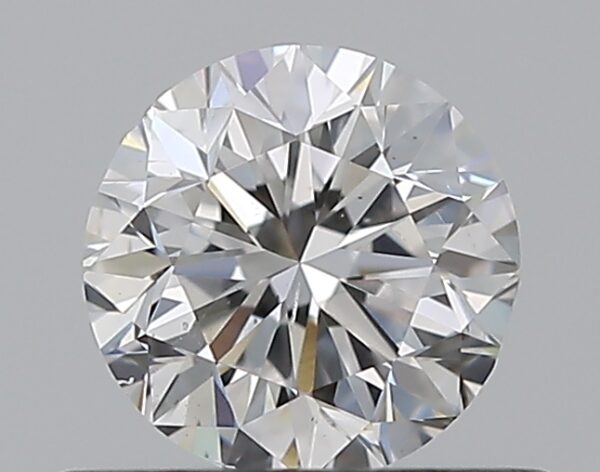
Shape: round
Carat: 0.5
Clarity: SI1
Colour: D
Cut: GD
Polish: EX
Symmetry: GD
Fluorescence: N
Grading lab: GIA
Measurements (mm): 4.84 x 4.9 x 3.22